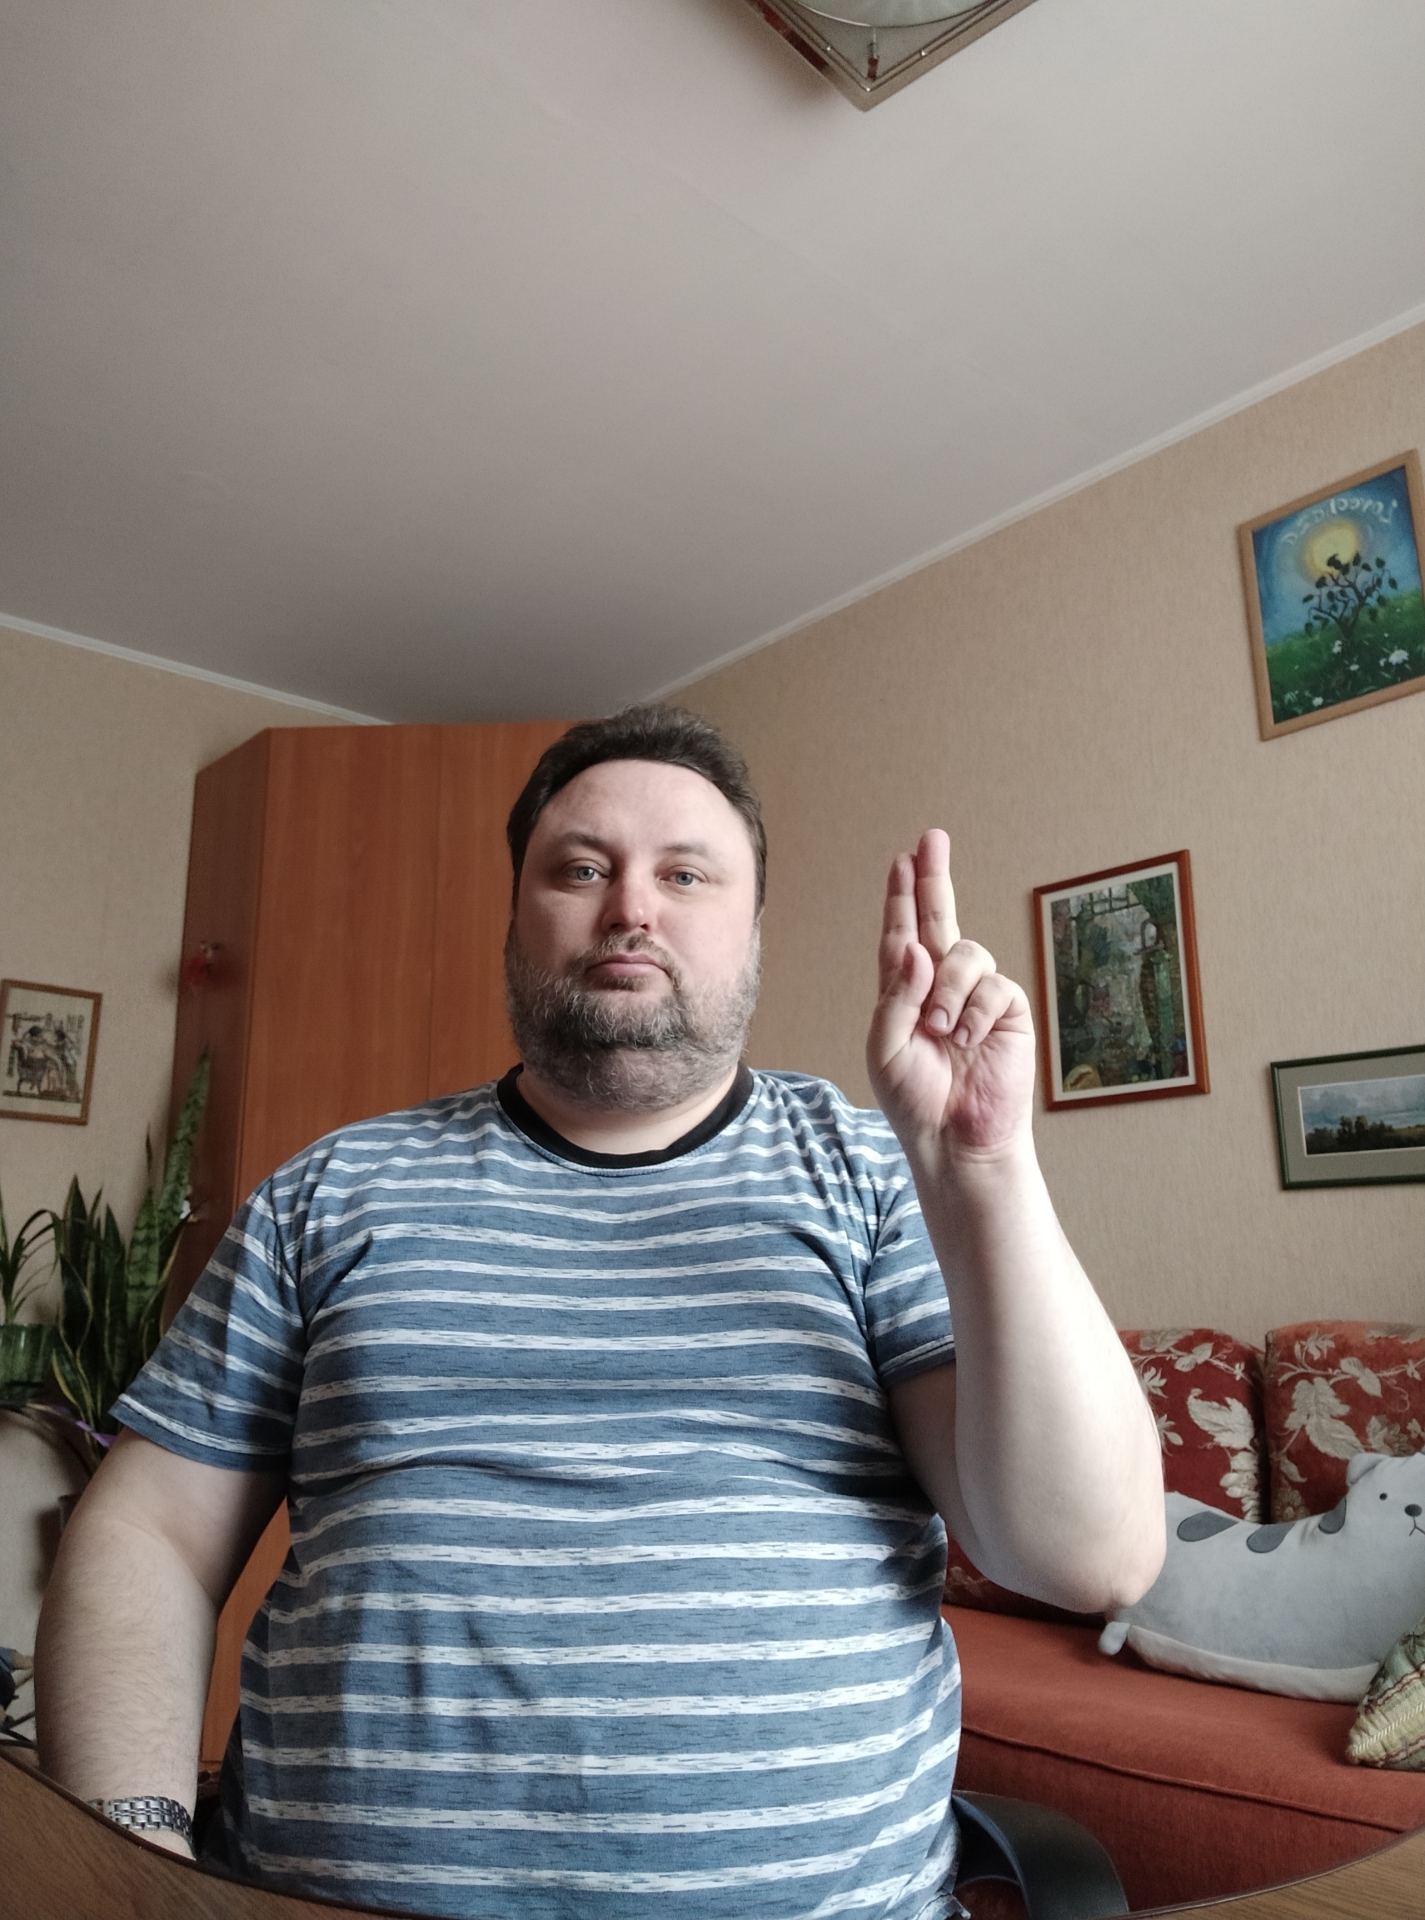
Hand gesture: two_up